Brachylophosaurus

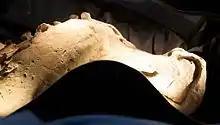
Underside of "Leonardo"'s head and neck, showing skin impressions

In 2015, Jack Horner established some distinguishing traits. Two of these are autapomorphies, unique derived characters. The crest formed by the nasal bones is flat and paddle-shaped in adult individuals and largely or totally overhangs the supratemporal fenestrae. The rear edge of the prefrontal bone overgrowths the frontal bone and more to the rear is oriented inwards and downwards to support the base of the crest and contribute to the edge of the supratemporal fenestra. Additionally, there is one trait that is not unique in itself but forms a unique combination with the two autapomorphies: the front branch of the lacrimal bone is extremely elongated and with its tip only touches the maxillary bone.